Ishmael

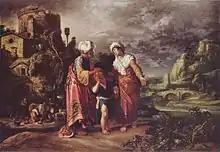
The dismissal of Hagar, by Pieter Pietersz Lastman

The birth of Ishmael was planned by the Patriarch Abraham's first wife, who at that time was known as Sarai. She and her husband Abram (Abraham) sought a way to have children in order to fulfill the Abrahamic covenant that was established in . Sarai was 75 years old and had yet to bear a child. She had the idea to offer her Egyptian handmaiden Hagar to her husband so that they could have a child by her. Abraham slept with Hagar and she begat a child.